Government Shaheed Suhrawardy College

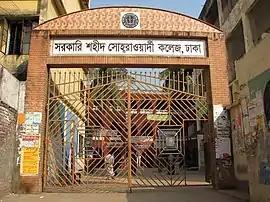
College entrance gate

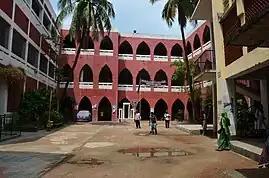
Main campus

Government Shaheed Suhrawardy College is a public college in Luxmibazar near Bahadurshah Park of Old Dhaka, Bangladesh. It offers higher-secondary education (HSC), bachelor's degree and master's degree programs that were affiliated to the University of Dhaka from February 2017 to January 2025.